250th Air Defence Missile Brigade

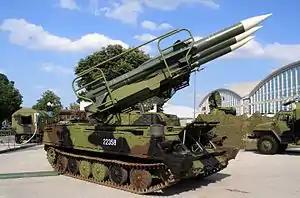
2K12 Kub M

The main equipment of a brigade consists of various land-based SAM systems. Four batteries of Chinese-made HQ-22 long-range system and one battery of medium-range Russian-made Pantsir S1 are the backbone of the brigade and the whole air-defence component of the Serbian Armed Forces. Other systems include older Soviet-made surface-to-air missile systems S-125M1T "Neva" and 2K12 "Kub M", both modernized during the 2010s. The "Neva" systems have been modernized to S-125M1T standard with an upgraded digital radar P-12 which enables operation from a location 500m away from the radar cabin.